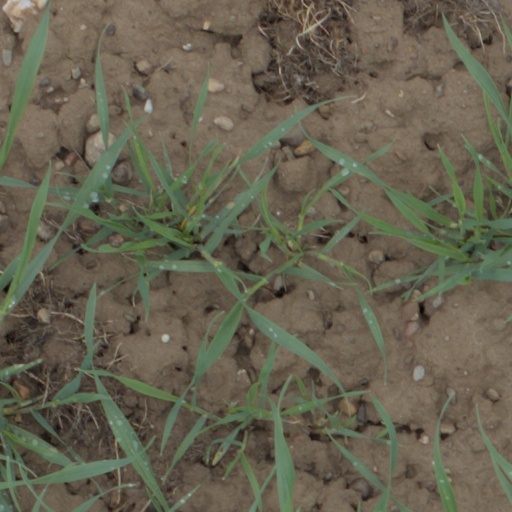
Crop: wheat